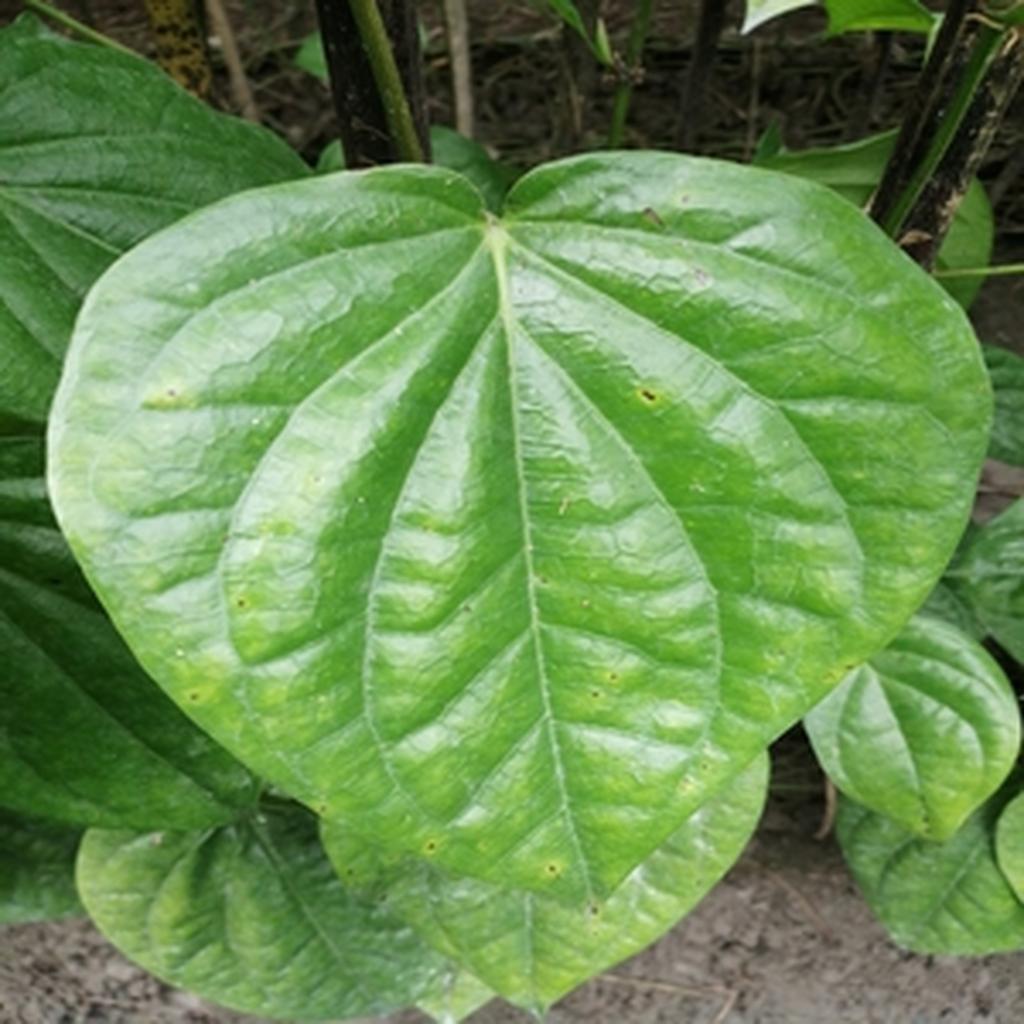
Label: Leaf_Spot